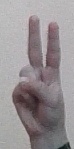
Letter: taa